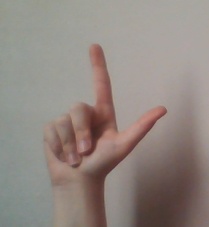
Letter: laam